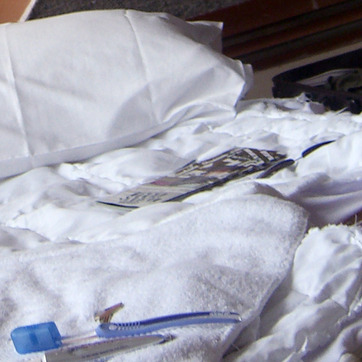
Material: paper